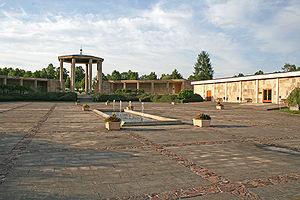
Lidice est une commune du district de Kladno, dans la région de Bohême-Centrale, en Tchéquie. Sa population s'élevait à 579 habitants en 2020.